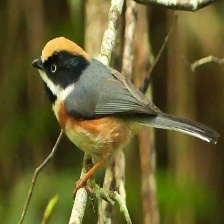
Species: BLACK THROATED BUSHTIT
Scientific name: AEGITHALOS CONCINNUS